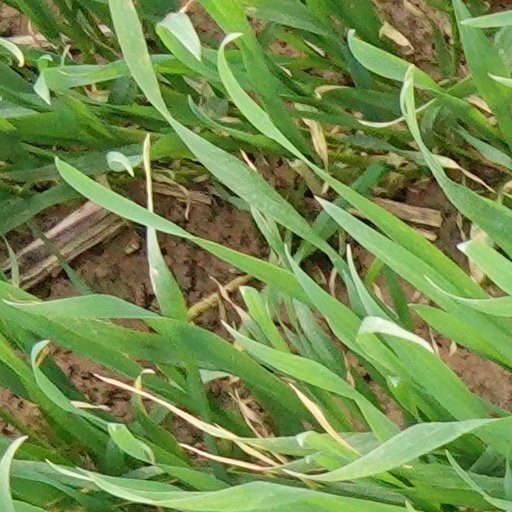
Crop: wheat